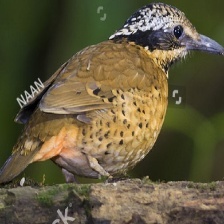
Species: EARED PITA
Scientific name: HYDRORNIS PHAYREI